Kate Valdez

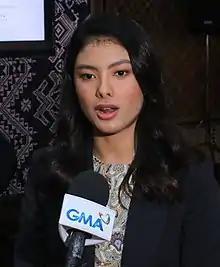
Valdez in 2020

Keith Eliana Habala Sisante (born August 21, 2000), professionally known as Kate Valdez, is a Filipino actress, singer-songwriter, model, and content creator. She is known for her role as Violet in "Destiny Rose" (2015), as Mira in "Encantadia("2016), as Natalie / Rosemarie in "Onanay" (2018), as Caitlyn in "Anak ni Waray vs. Anak ni Biday" (2020), Bianca / Hope in "Unica Hija" (2022)"," and as Inna in "Shining Inheritance" (2024)"."